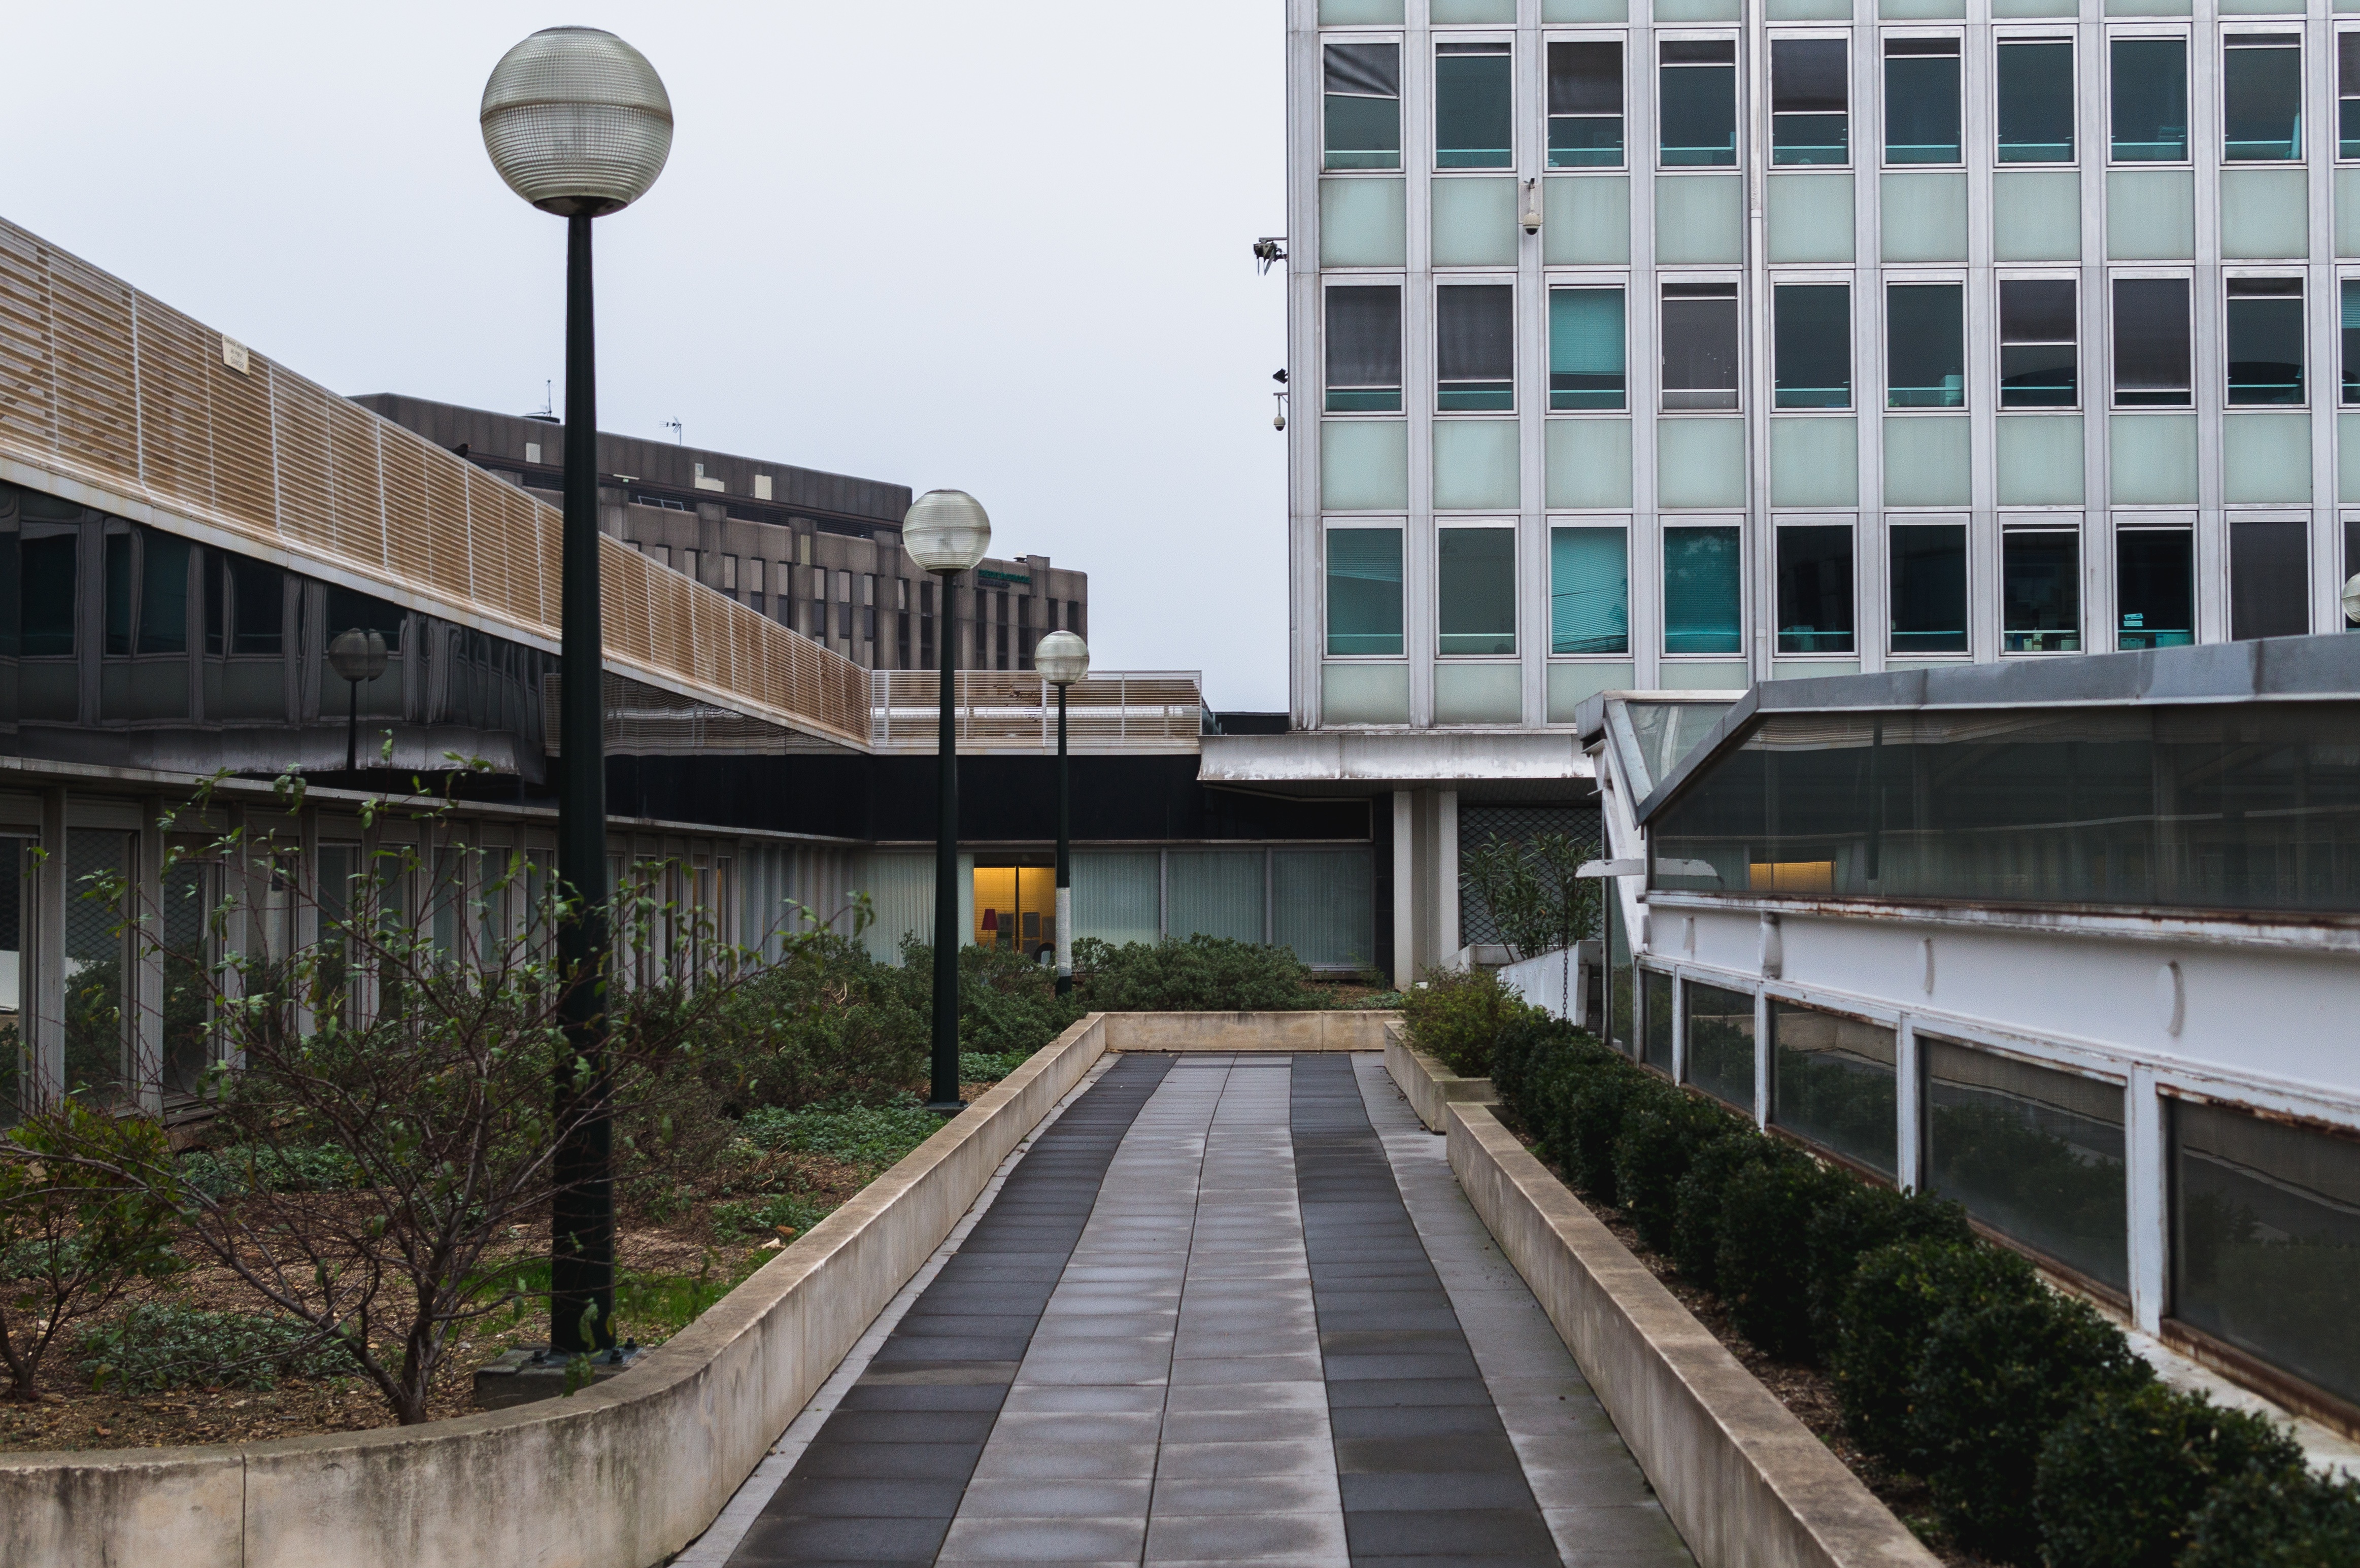
architecture, downtown, transport, facade, stadium, waterway, tower block, public transport, condominium, urban area, skyway